Radiant energy

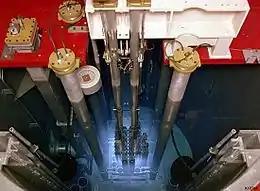
Cherenkov radiation glowing in the core of a TRIGA reactor.

Because electromagnetic (EM) radiation can be conceptualized as a stream of photons, radiant energy can be viewed as photon energy – the energy carried by these photons. Alternatively, EM radiation can be viewed as an electromagnetic wave, which carries energy in its oscillating electric and magnetic fields. These two views are completely equivalent and are reconciled to one another in quantum field theory (see wave-particle duality).